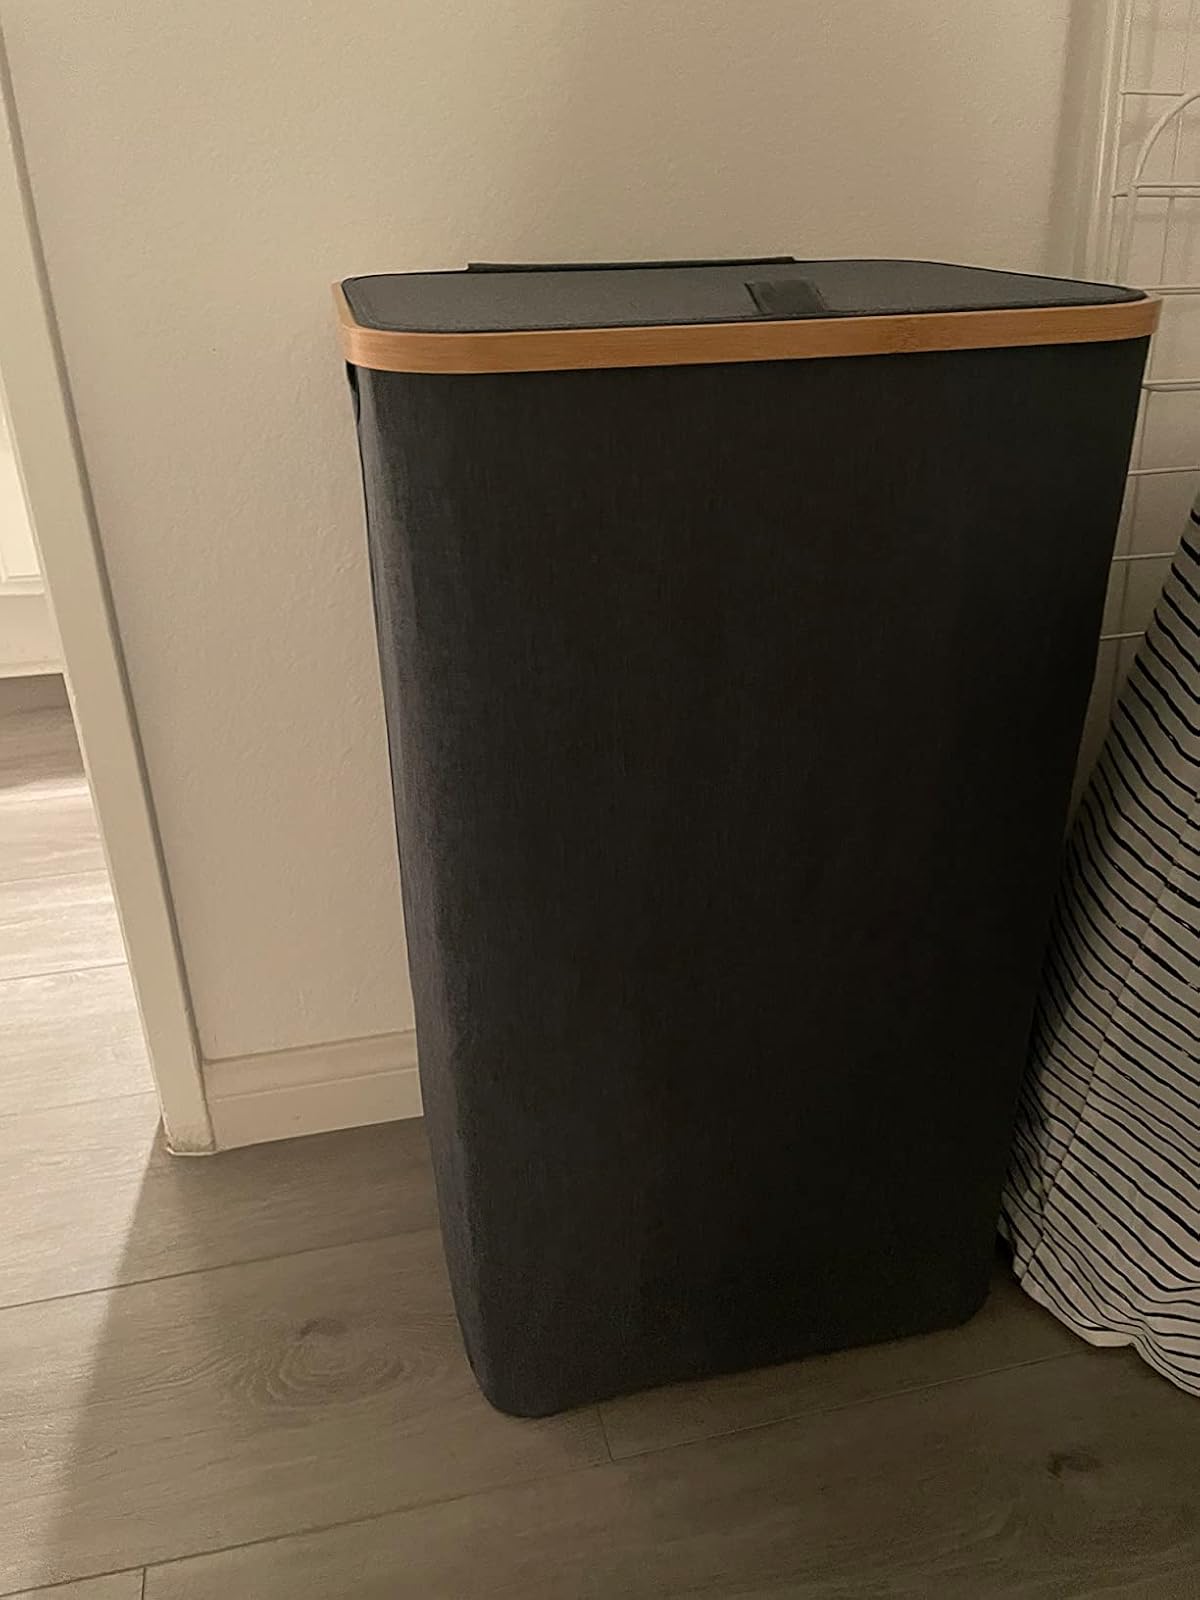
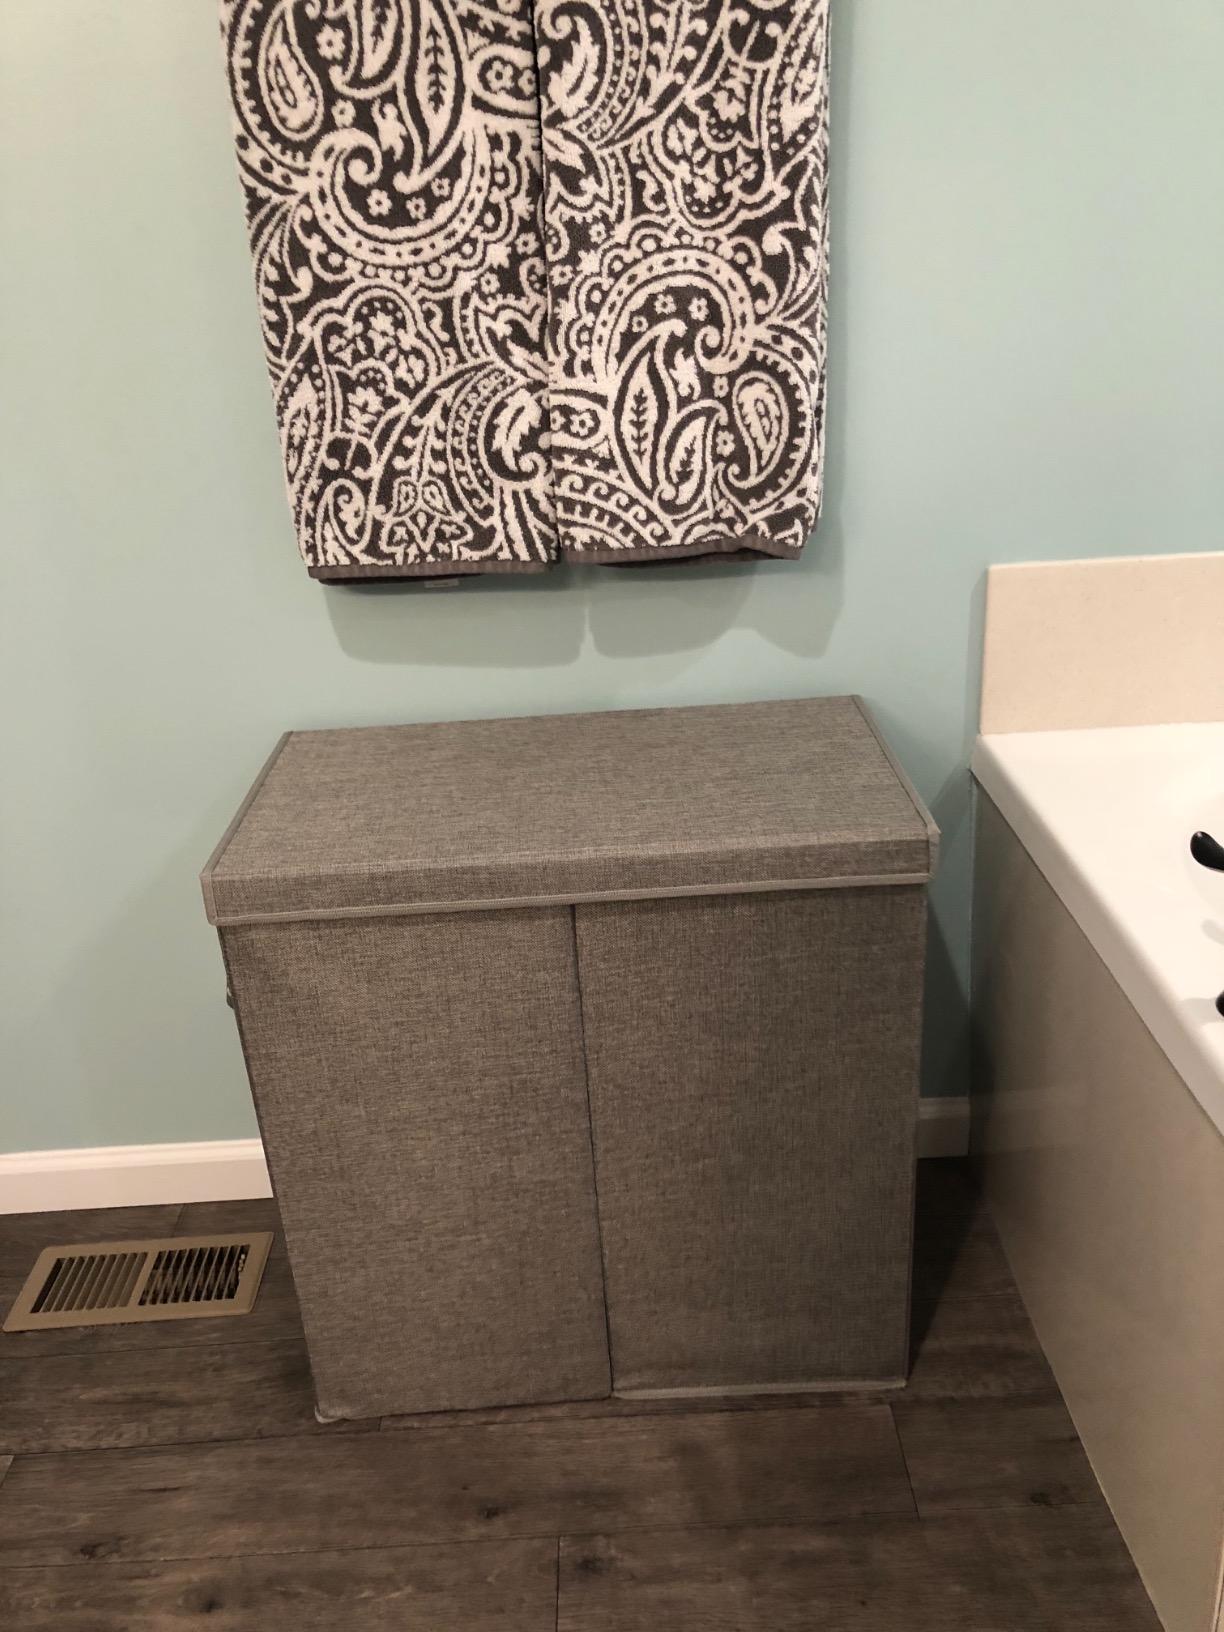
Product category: items_hamper
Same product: no